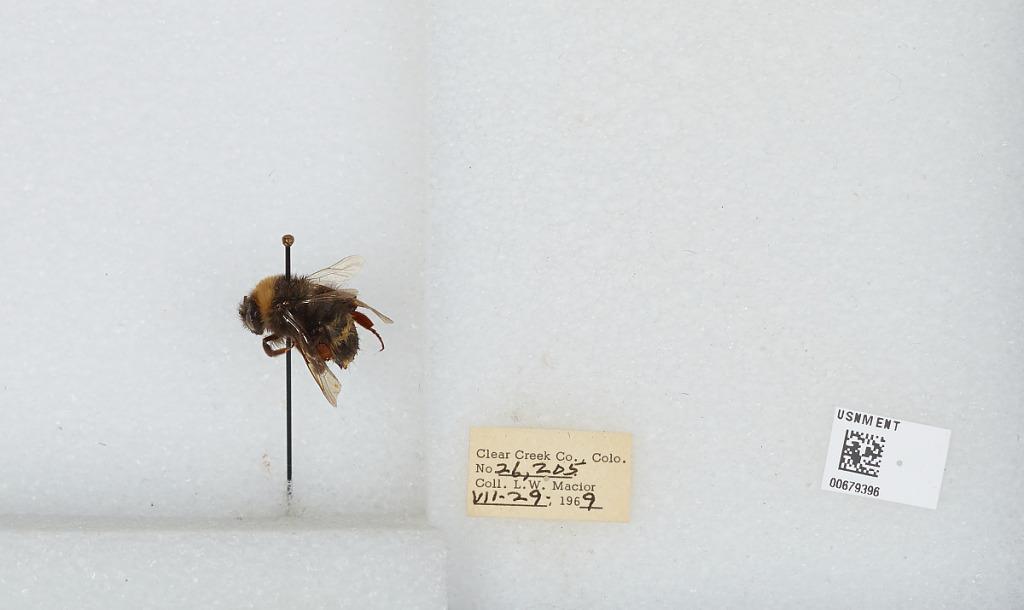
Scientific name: Bombus (Bombus) occidentalis Greene
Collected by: L. Macior
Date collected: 1969-7-29
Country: United States
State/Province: Colorado
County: Clear Creek
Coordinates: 39.6958, -105.725